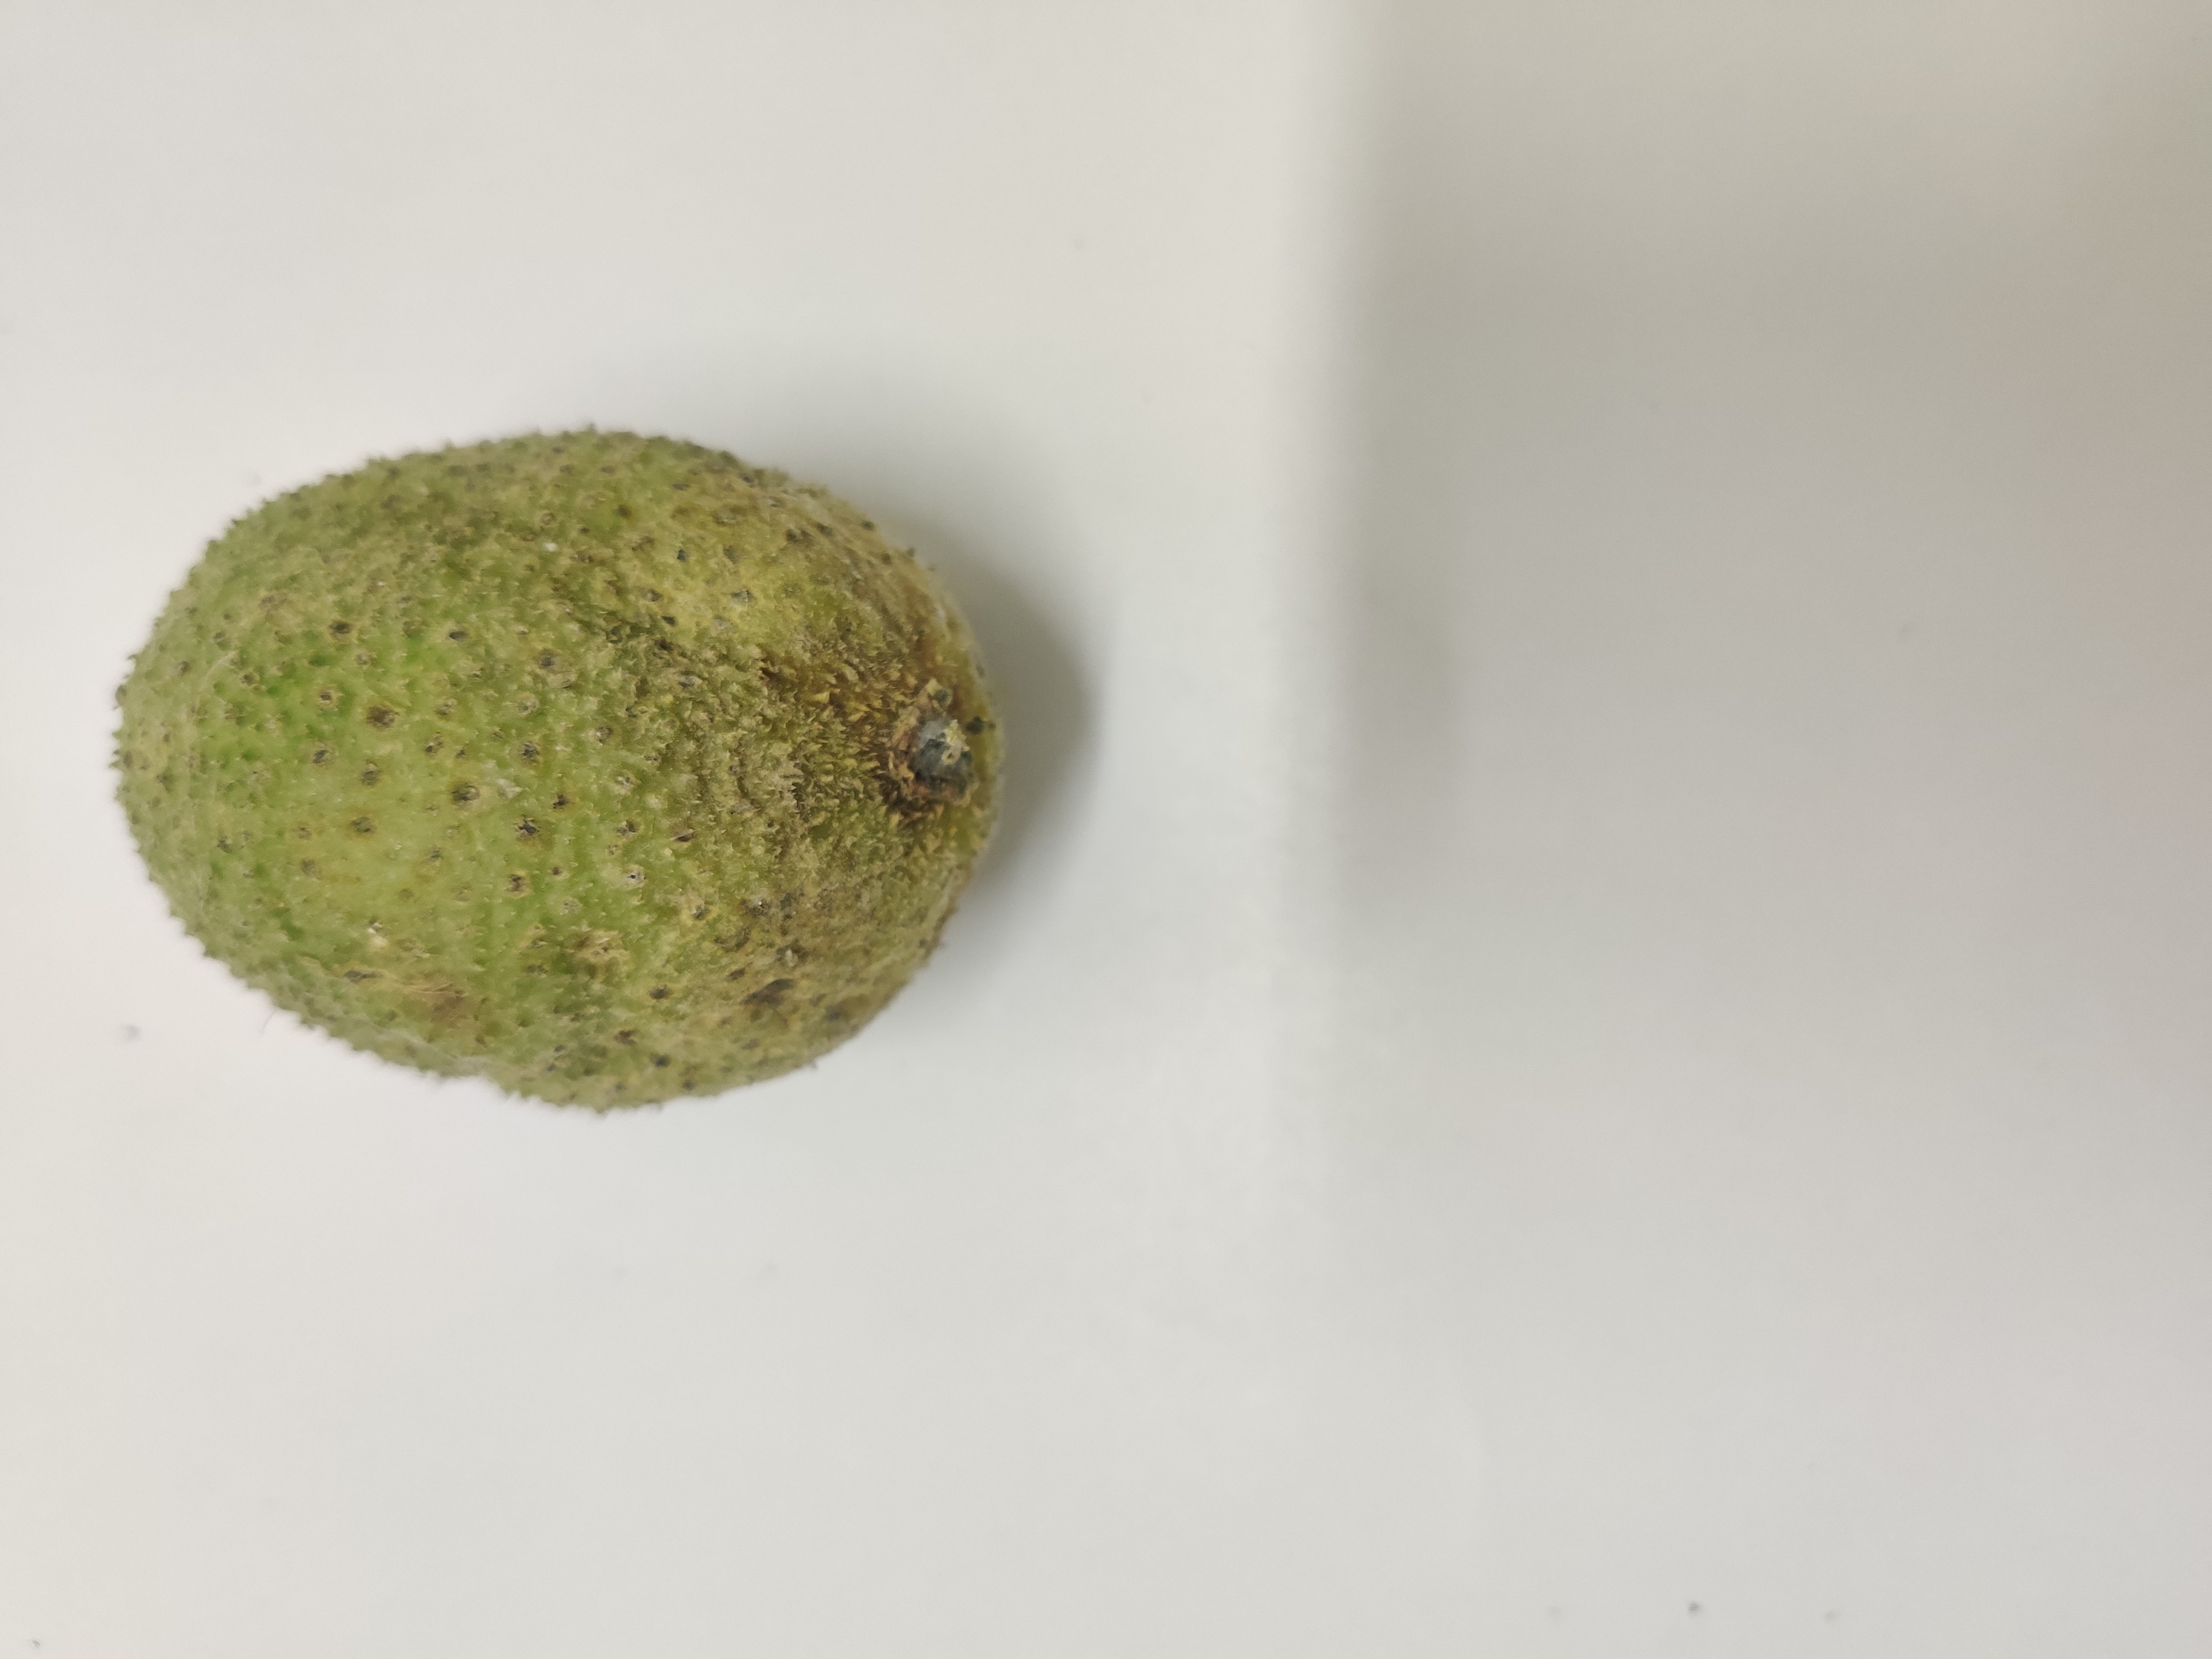
Crop: Spiny Gourd
Condition: Severely Damaged